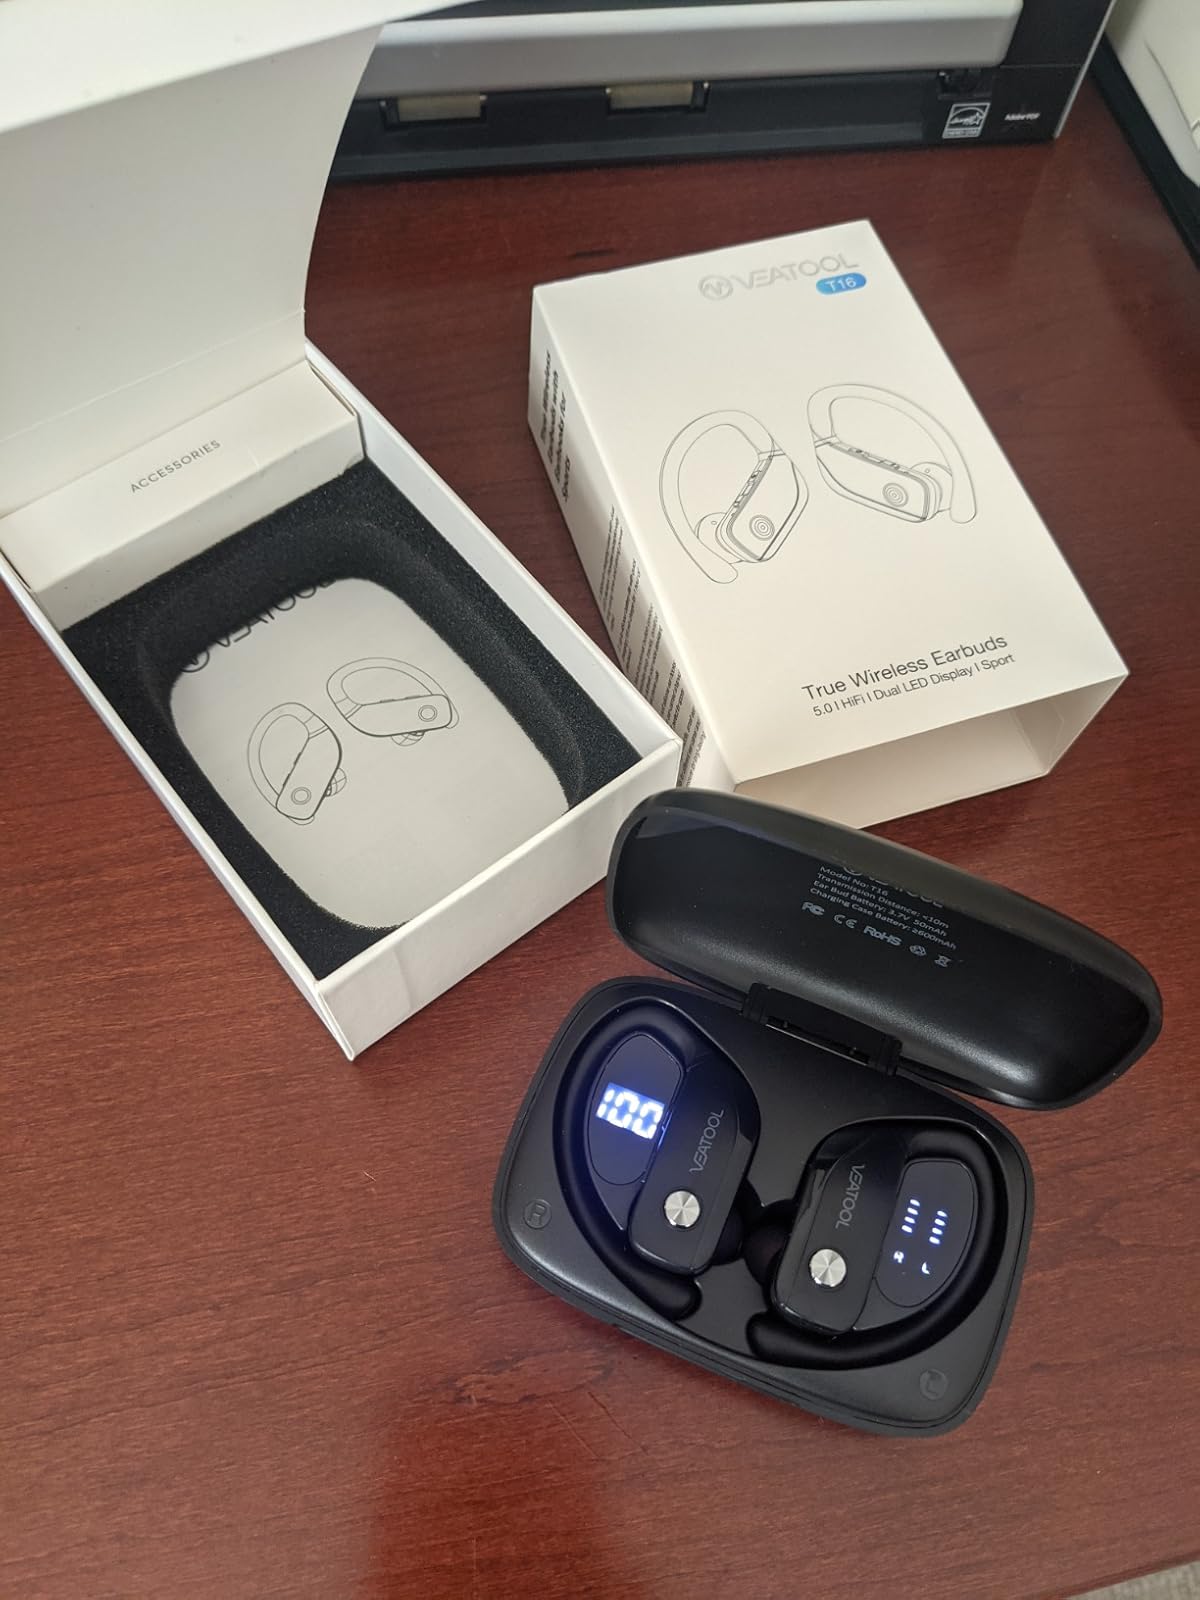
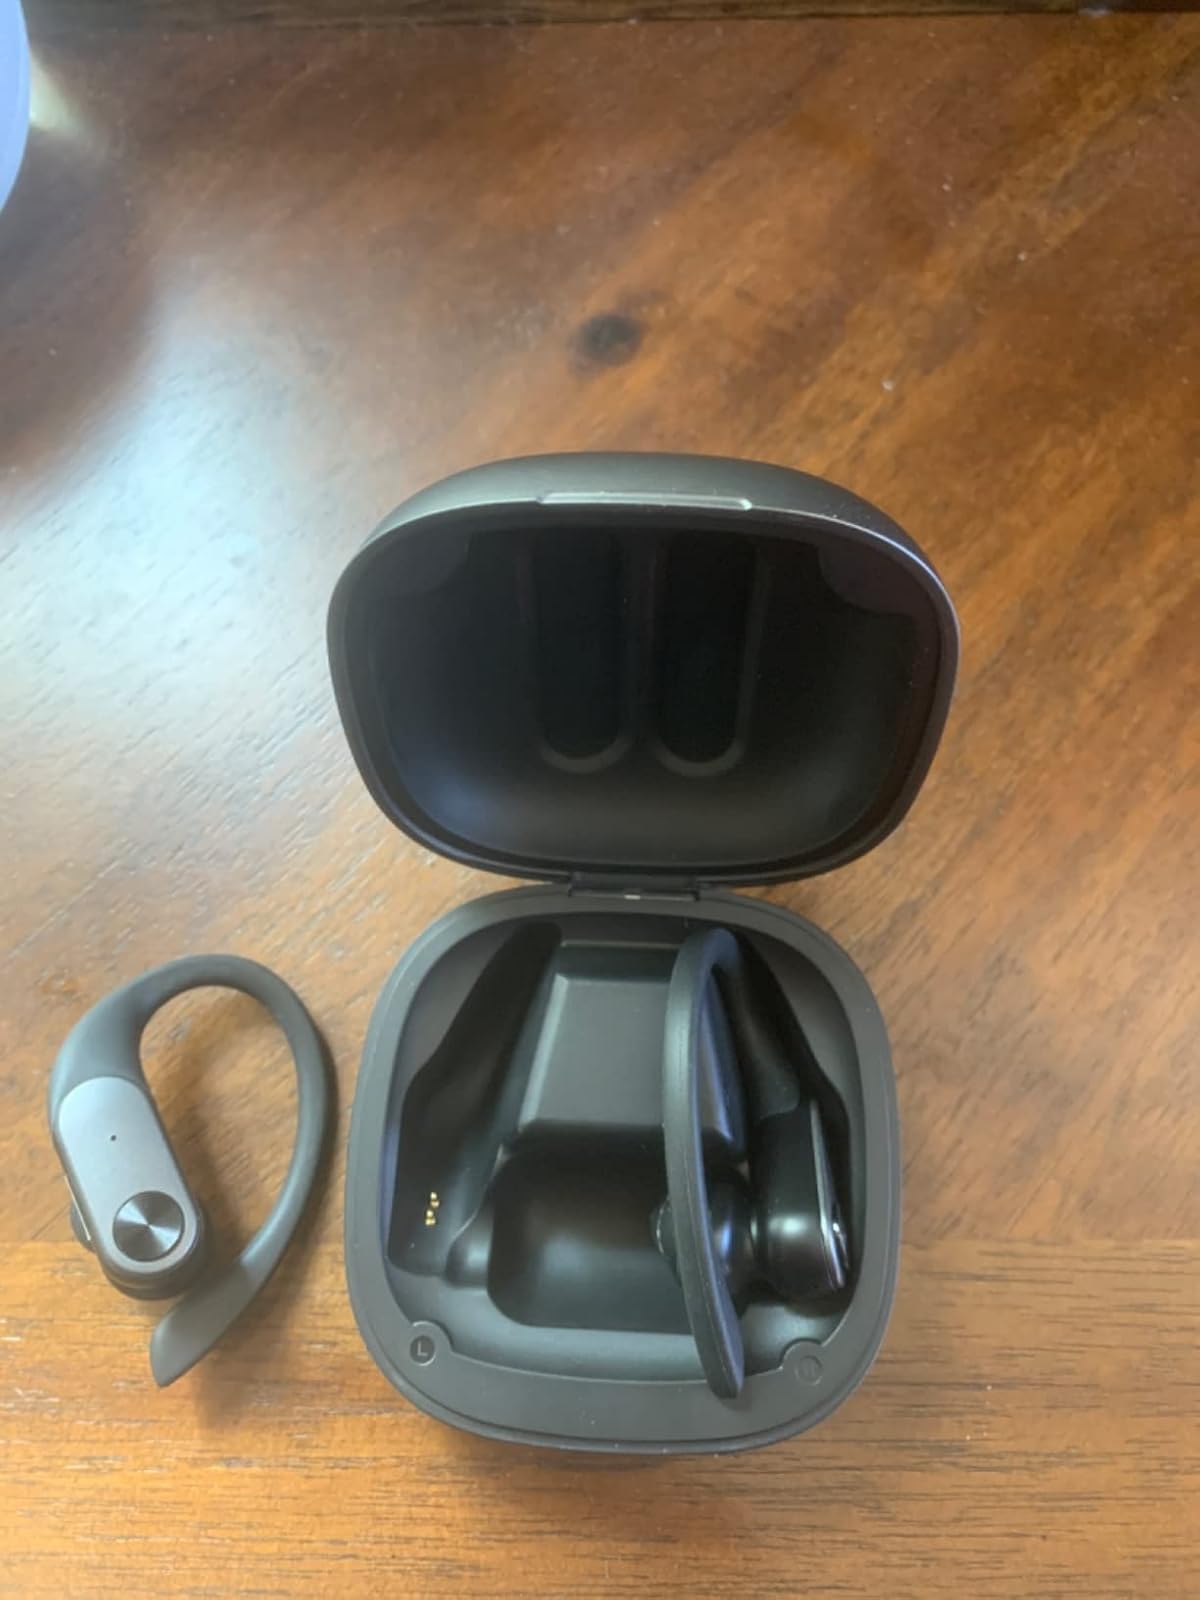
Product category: earbuds
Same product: no